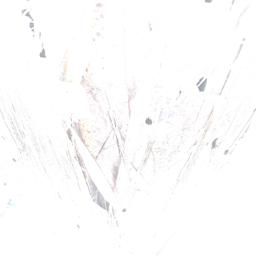
Label: BACTERIAL SOFT ROT